Describe the emotion expressed in this image:  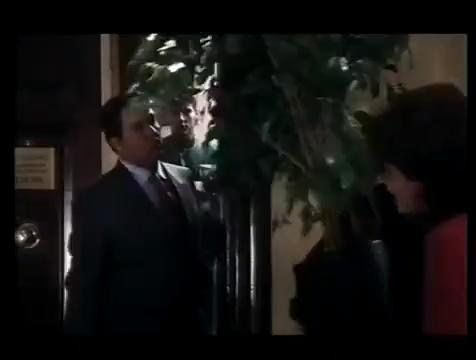
This person displays Fear, valence and arousal with high intensity.